Firs Park

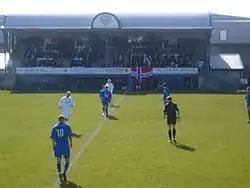
A football game with players and a referee. A stand full of people in the background

Due to the prohibitive costs of improving facilities to meet regulations set by the Scottish Football Association, the club decided to leave Firs Park at the end of the 2007–08 season. The last league game to be played at Firs Park was a 3–1 victory for the Shire against Montrose F.C., which meant the club avoided finishing bottom of the Scottish Football League for a sixth consecutive season.